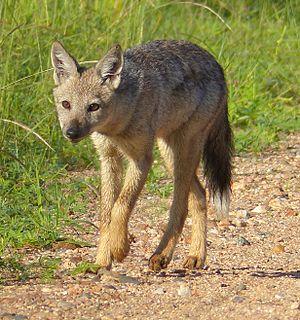
Le mythe de la création des sérères est le mythe de la création traditionnelle des peuples sérères du Sénégal, de la Gambie et de la Mauritanie. De nombreux Sérères qui adhèrent aux principes de la religion sérère estiment que ces récits sont sacrés. Certains aspects des traditions religieuses des Sérères et des Ndut sont inclus dans les récits contenus dans le présent document, mais ne s'y limitent pas.